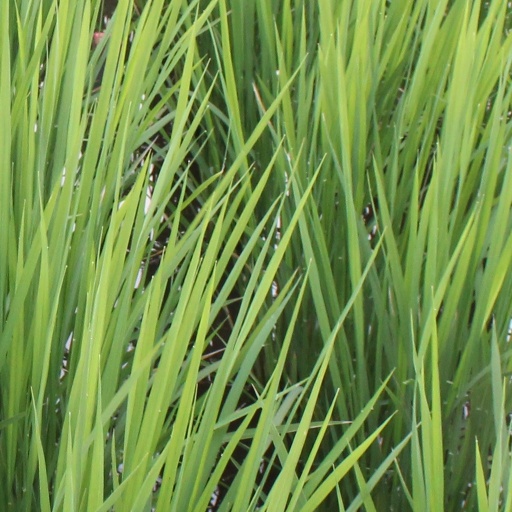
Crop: rice